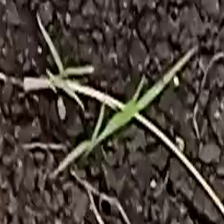
Weed species: Harali_(Cynodon_dactylon)